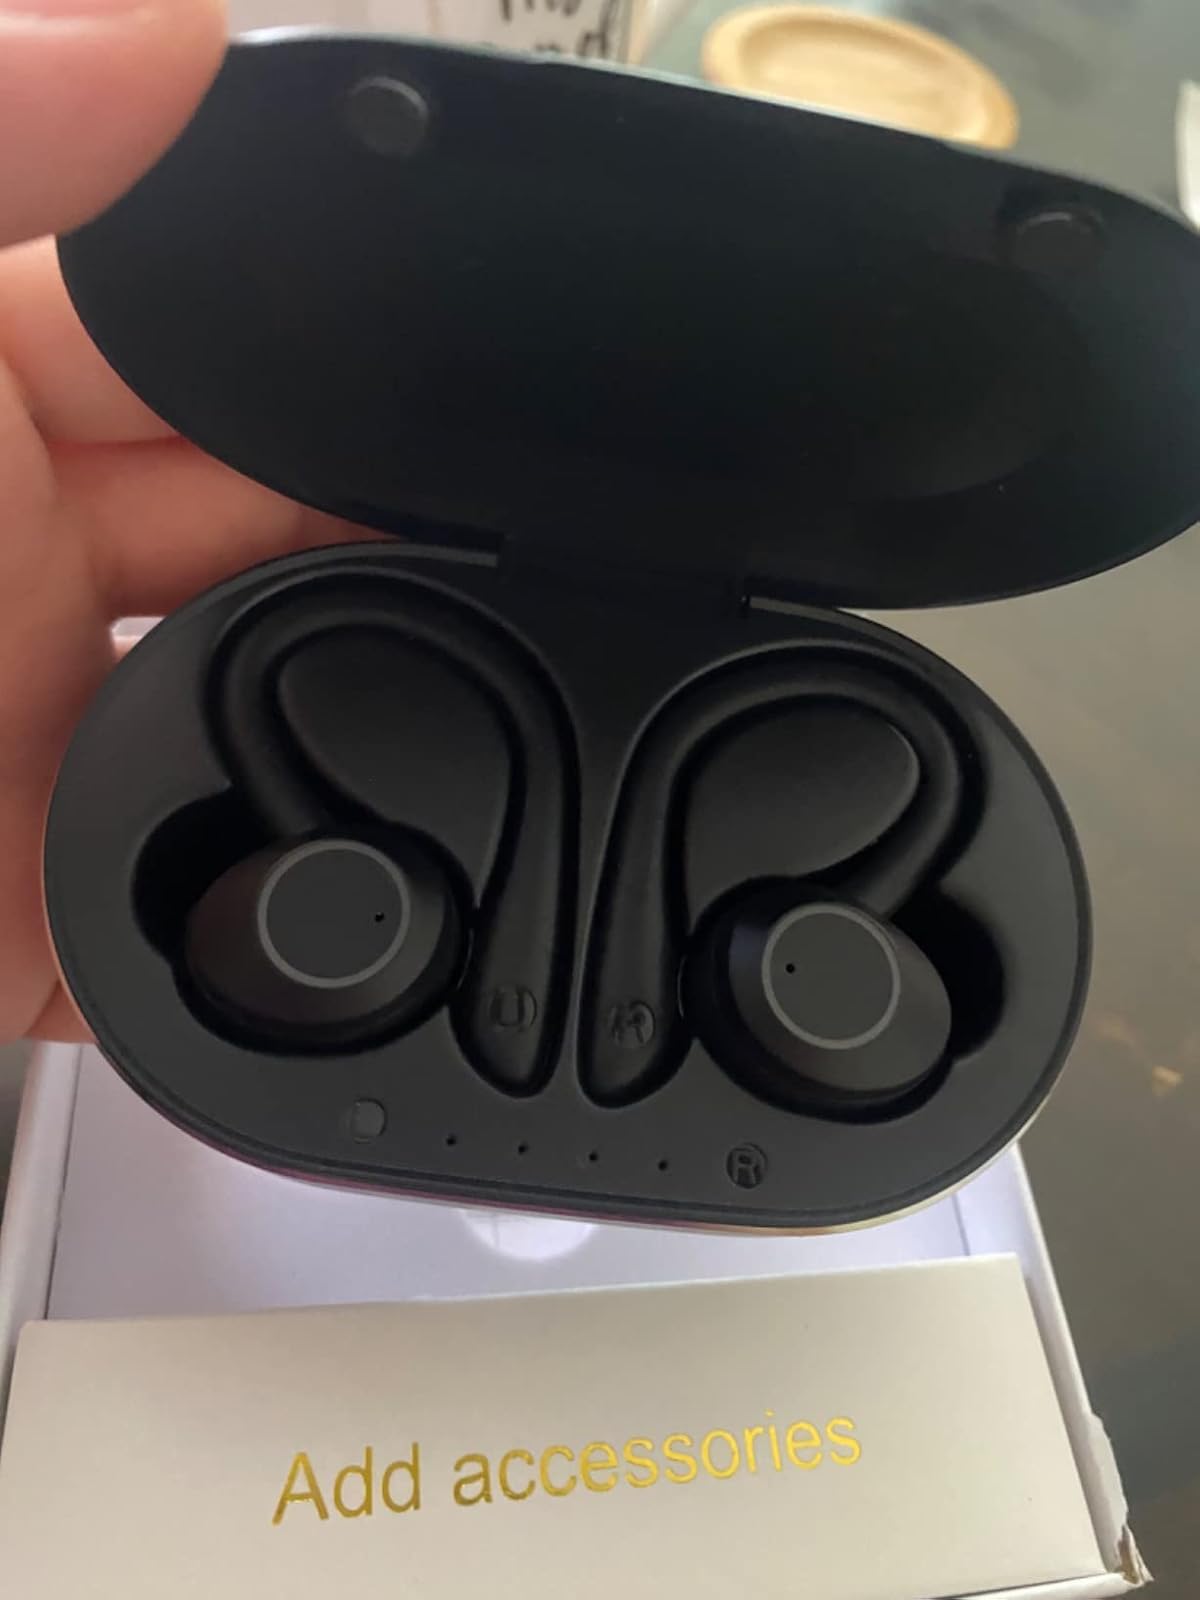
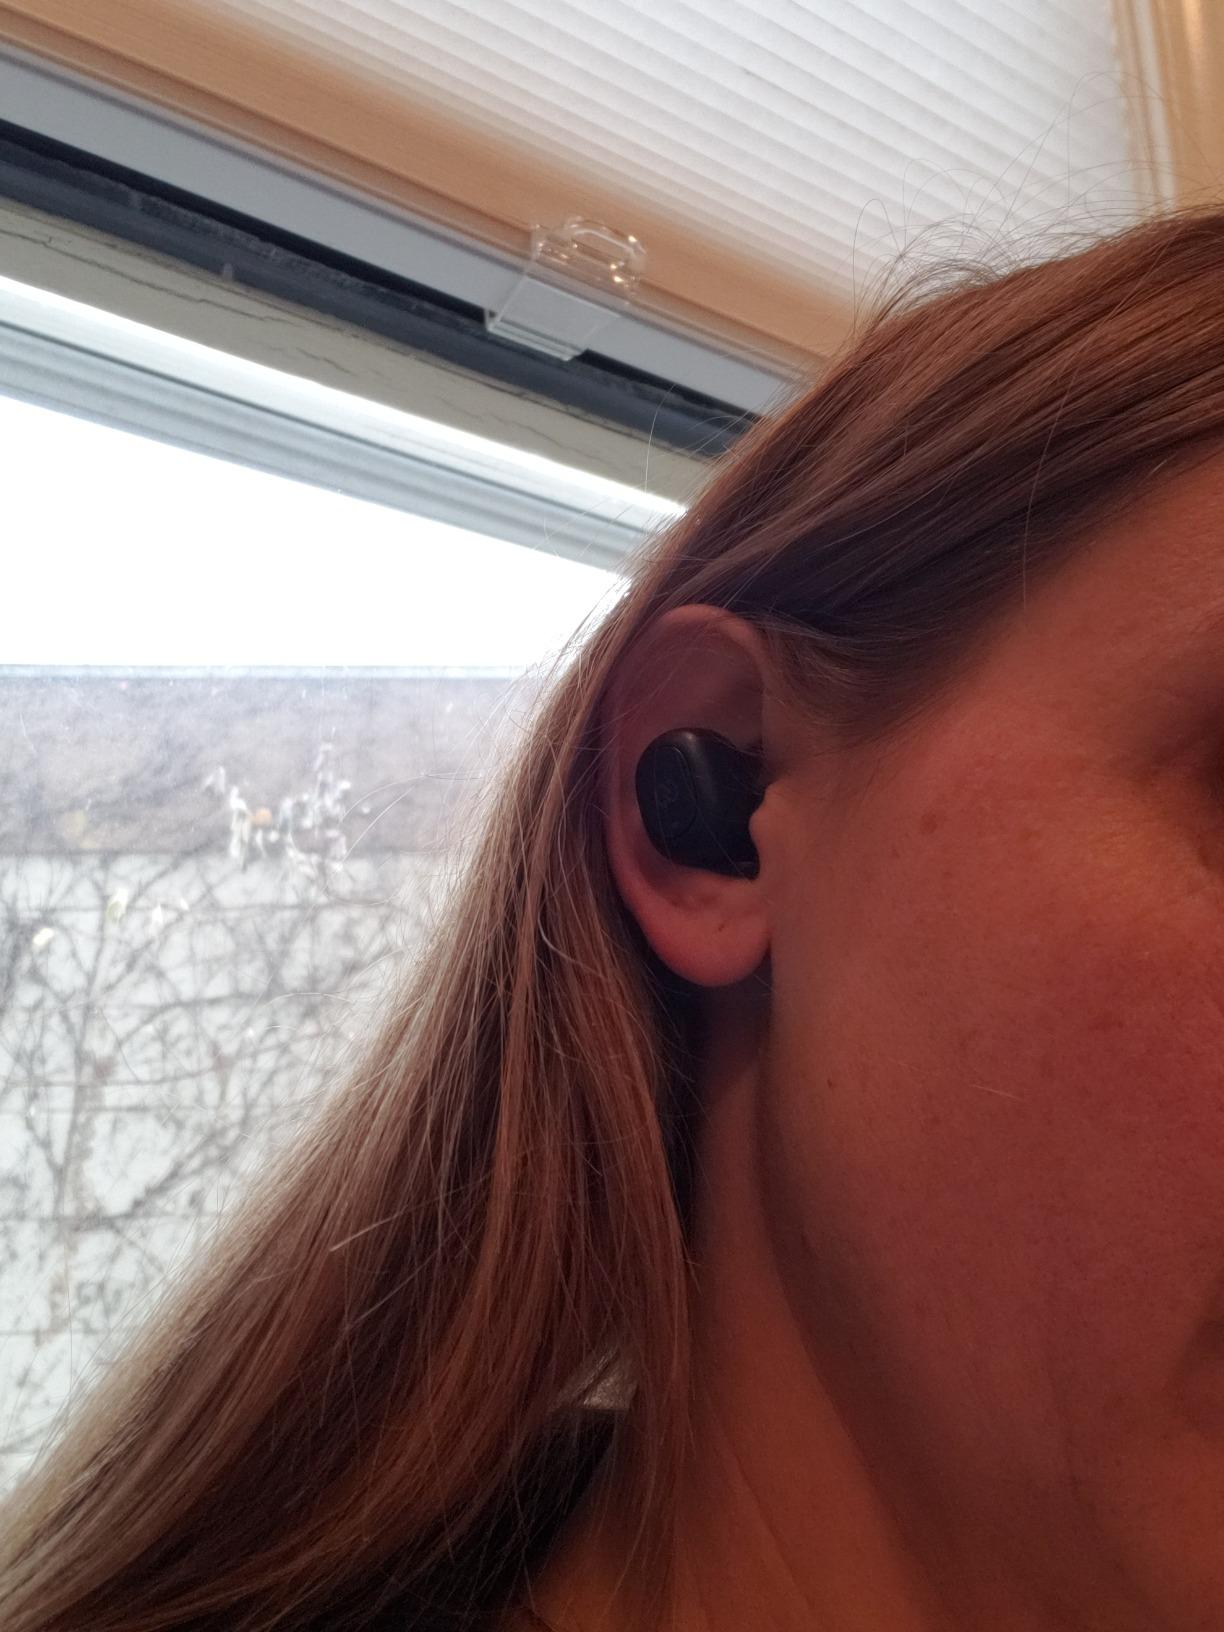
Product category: earbuds
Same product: no